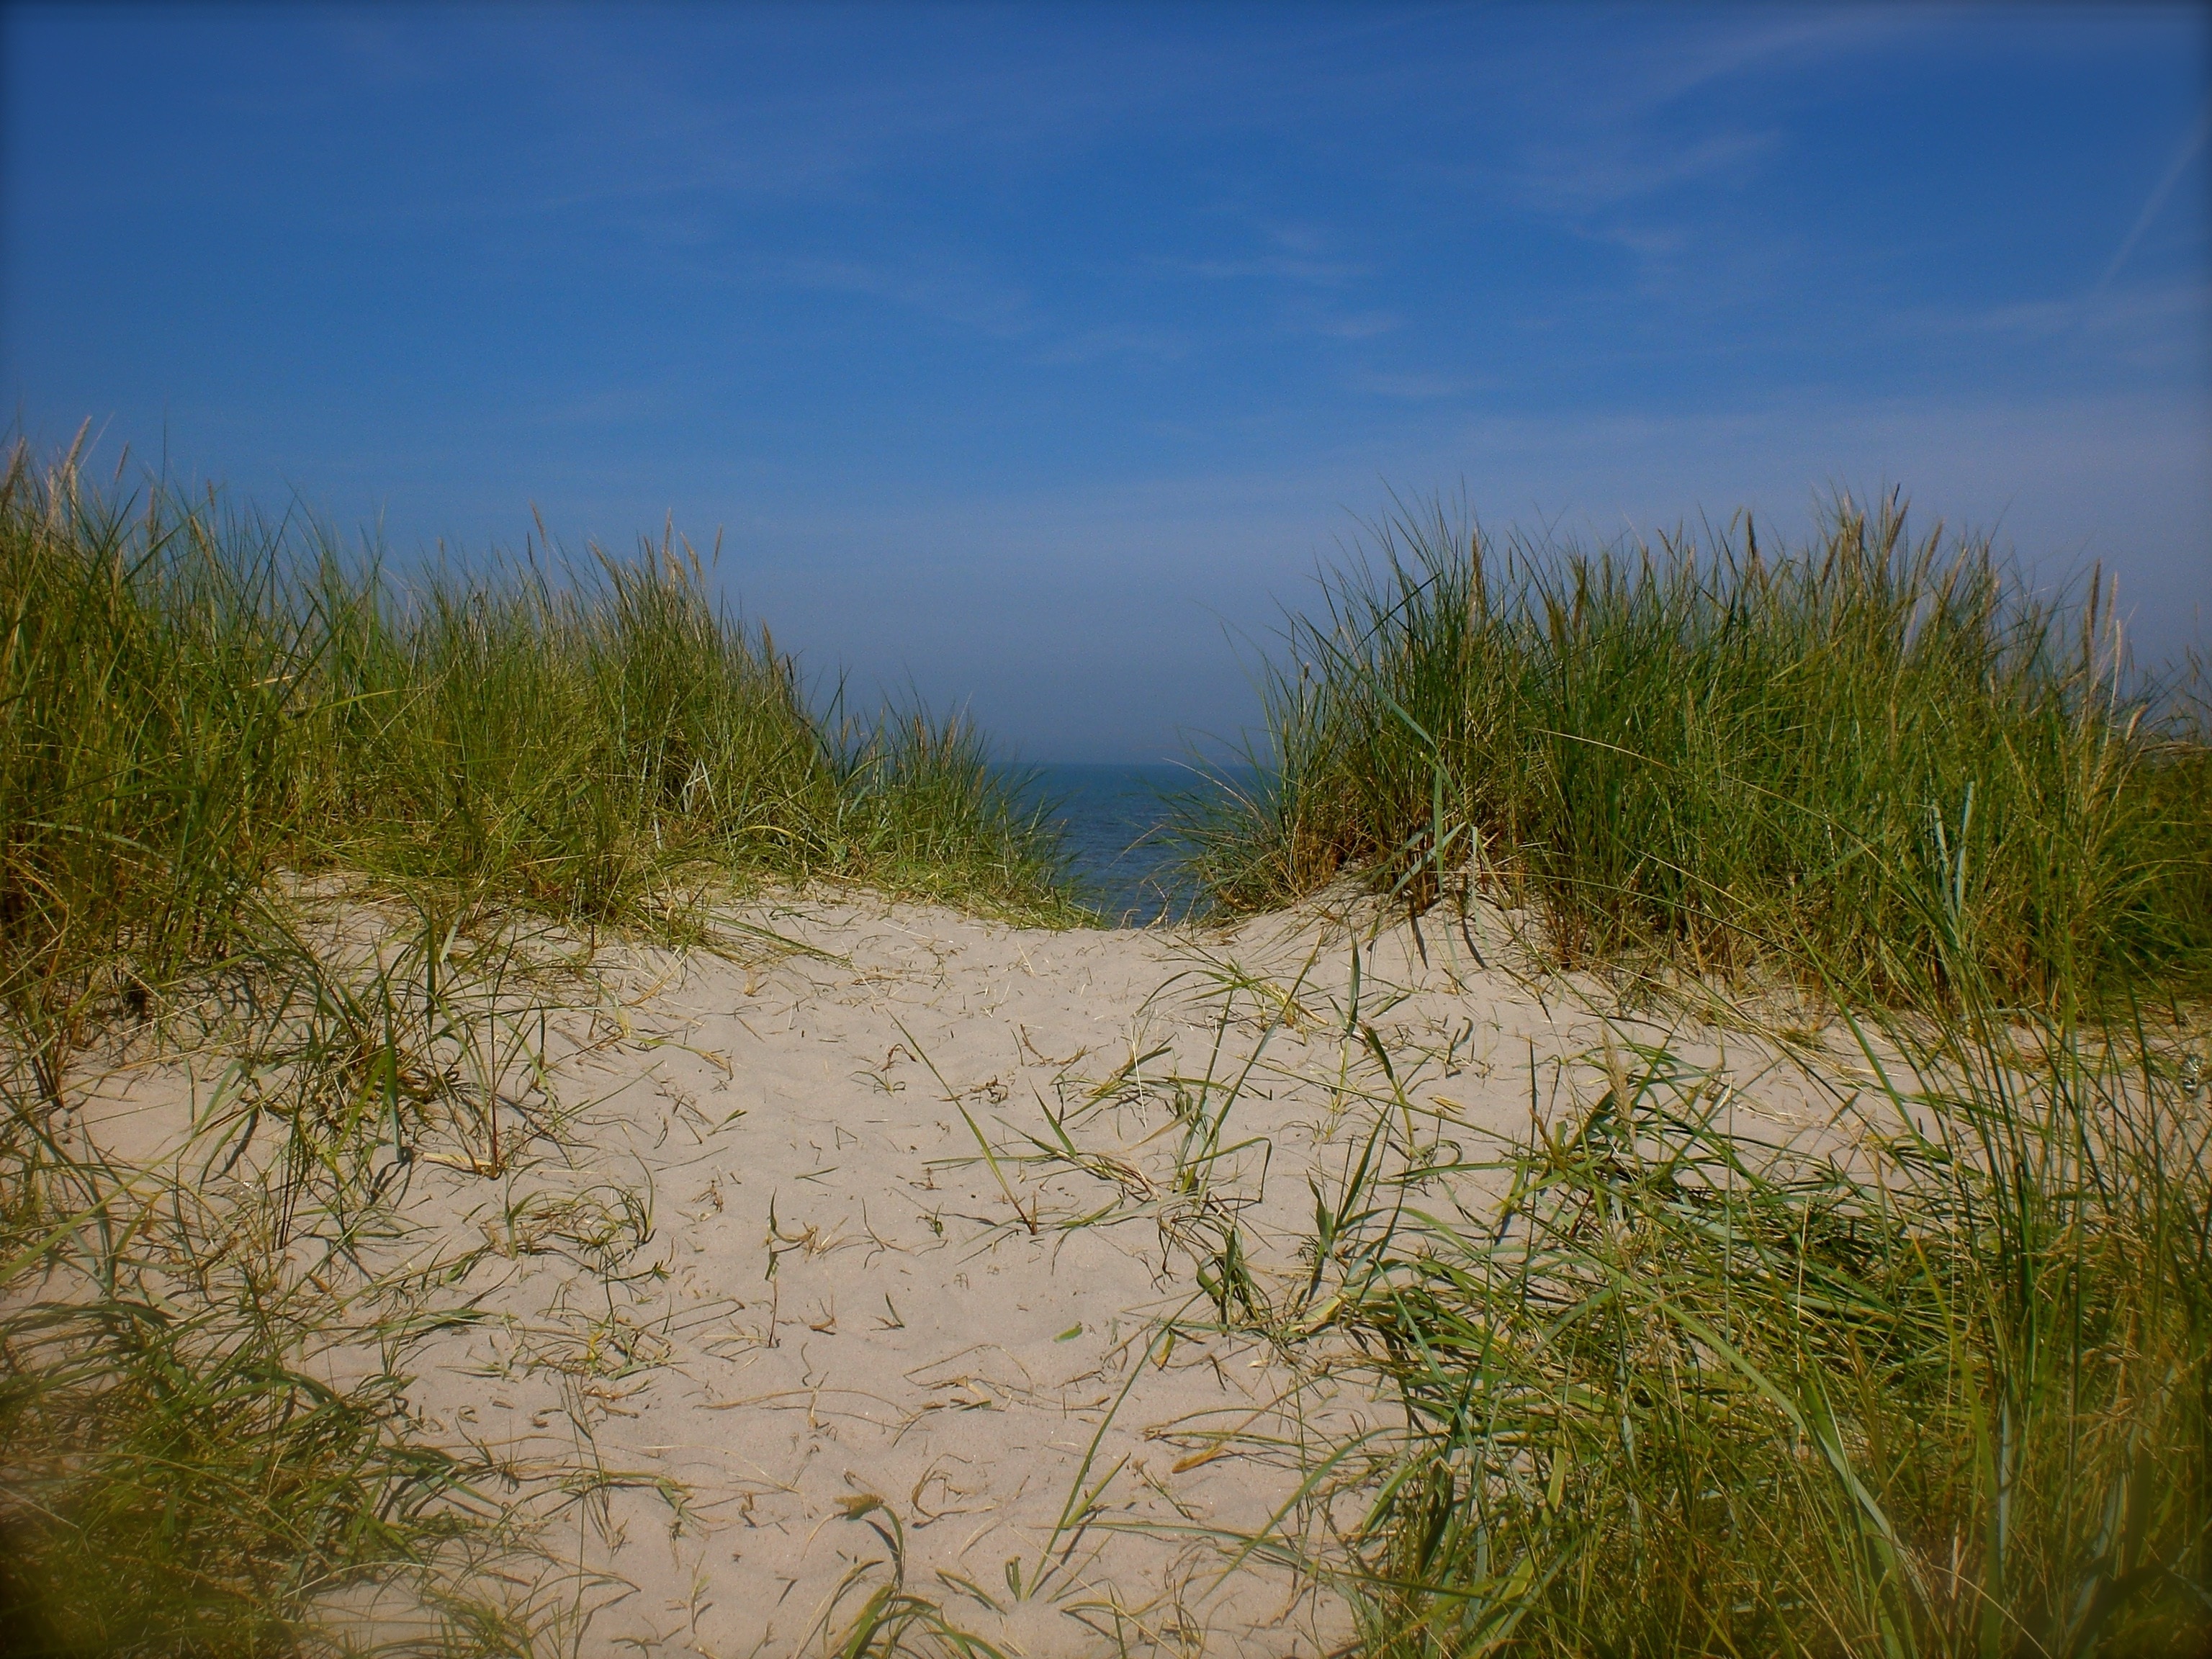
beach, landscape, sea, coast, tree, nature, path, grass, sand, marsh, wilderness, prairie, morning, hill, dune, island, dunes, grassland, wetland, habitat, north sea, ecosystem, steppe, rural area, landform, dune grass, dune ridge, sand road, natural environment, geographical feature, aeolian landform, grass family